Rod Steiger

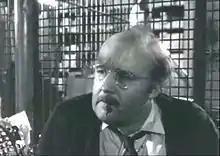
Steiger in "The Pawnbroker" (1964)

In 1965, Steiger played an effeminate embalmer in Tony Richardson's comedy "The Loved One", about the funeral business in Los Angeles, based on the 1948 short satirical novel by Evelyn Waugh. His curly-haired appearance in the film was modeled on a bust of Apollo he once saw while meeting Richardson. Steiger offended Bosley Crowther of "The New York Times", who found his character repellent. His next role, as Komarovsky, a Russian politician and "villainous opportunist" who rapes Julie Christie's character in David Lean's "Doctor Zhivago" (1965), was one of his favorites. Steiger, one of only two Americans in the cast, was initially apprehensive about working with such great British actors as Ralph Richardson and Alec Guinness, and was pleased when the film was completed that he did not stand out as an American. The film was the biggest international box office draw of the 1960s, grossing $200 million worldwide. It has since been acclaimed as one of the greatest films ever made, and in 1998 was selected as the 39th best American film in the original AFI's 100 Years...100 Movies list by the American Film Institute.